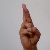
The image shows a hand gesture representing the letter 'R' in Indian Sign Language.